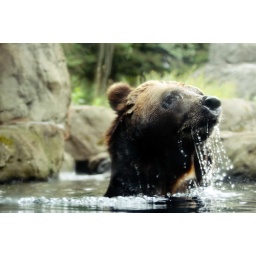
A brown bear coming up for air while fishing. Taken at Woodland Park Zoo in Seattle.